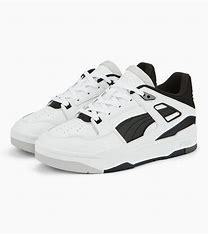
Brand: Puma
Model: Slipstream